Obstetric ultrasonography

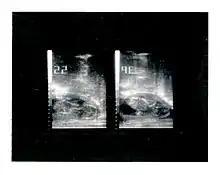
Polaroid photograph of an obstetric ultrasound taken in 1985

Scottish physician Ian Donald was one of the pioneers of medical use of ultrasound. His article "Investigation of Abdominal Masses by Pulsed Ultrasound" was published in "The Lancet" in 1958. Donald was Regius Professor of Midwifery at the University of Glasgow.